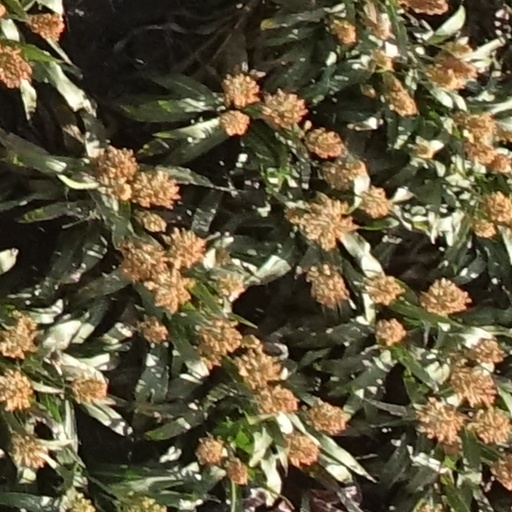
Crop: sorghum